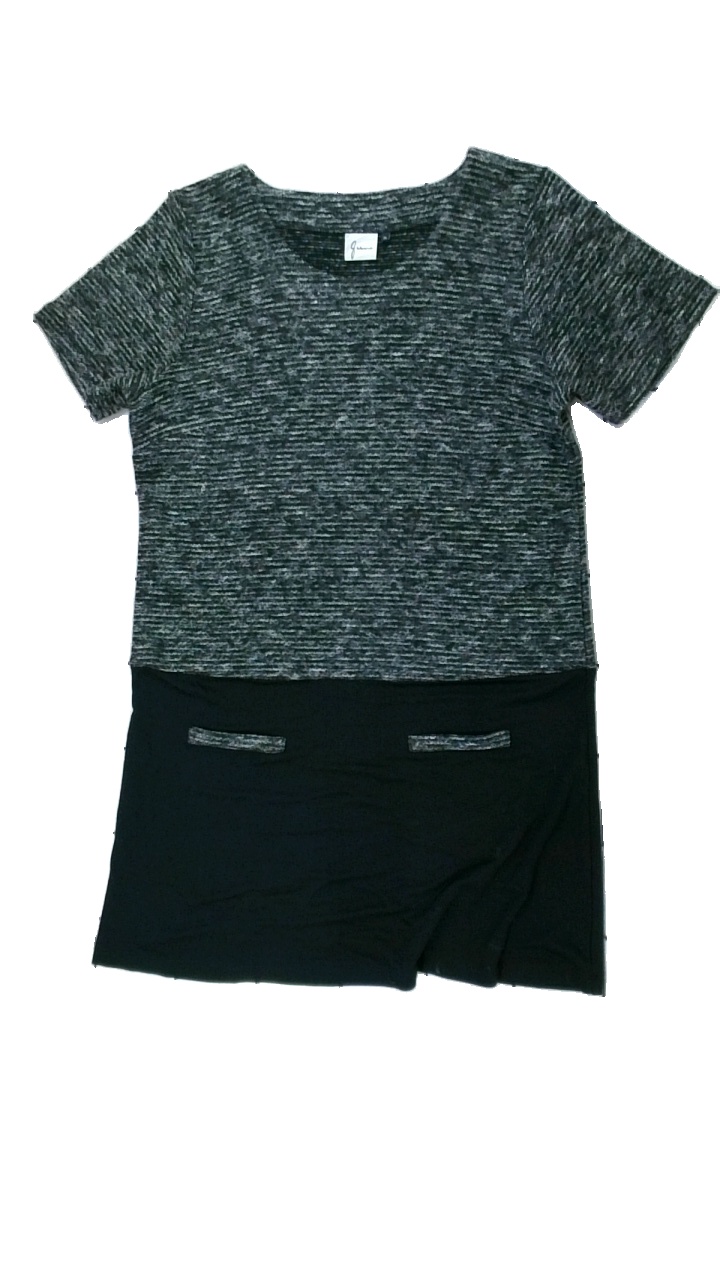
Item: Dress (Ladies)
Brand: Juna
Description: två färgad klänning med fläckar längst ner
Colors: Grey, Black
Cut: Regular
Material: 100% acrylic
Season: All
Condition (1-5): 3
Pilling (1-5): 5
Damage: fläckar
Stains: Major
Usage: Export
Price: <50